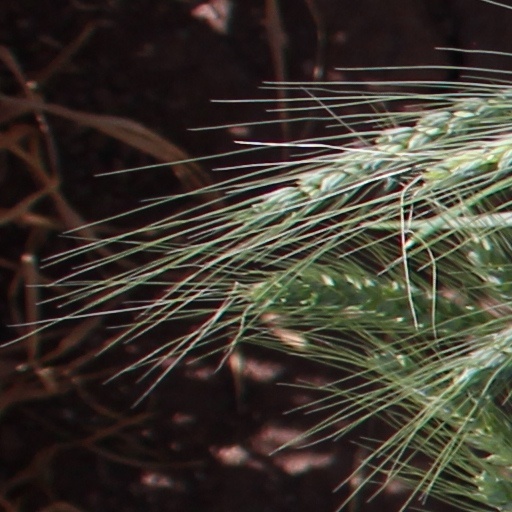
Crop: wheat